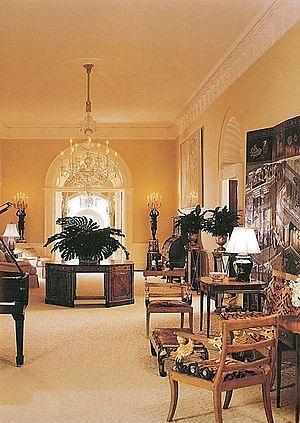
Le Hall Central est une grande halle au centre du deuxième étage de la Maison-Blanche, résidence du président des États-Unis.